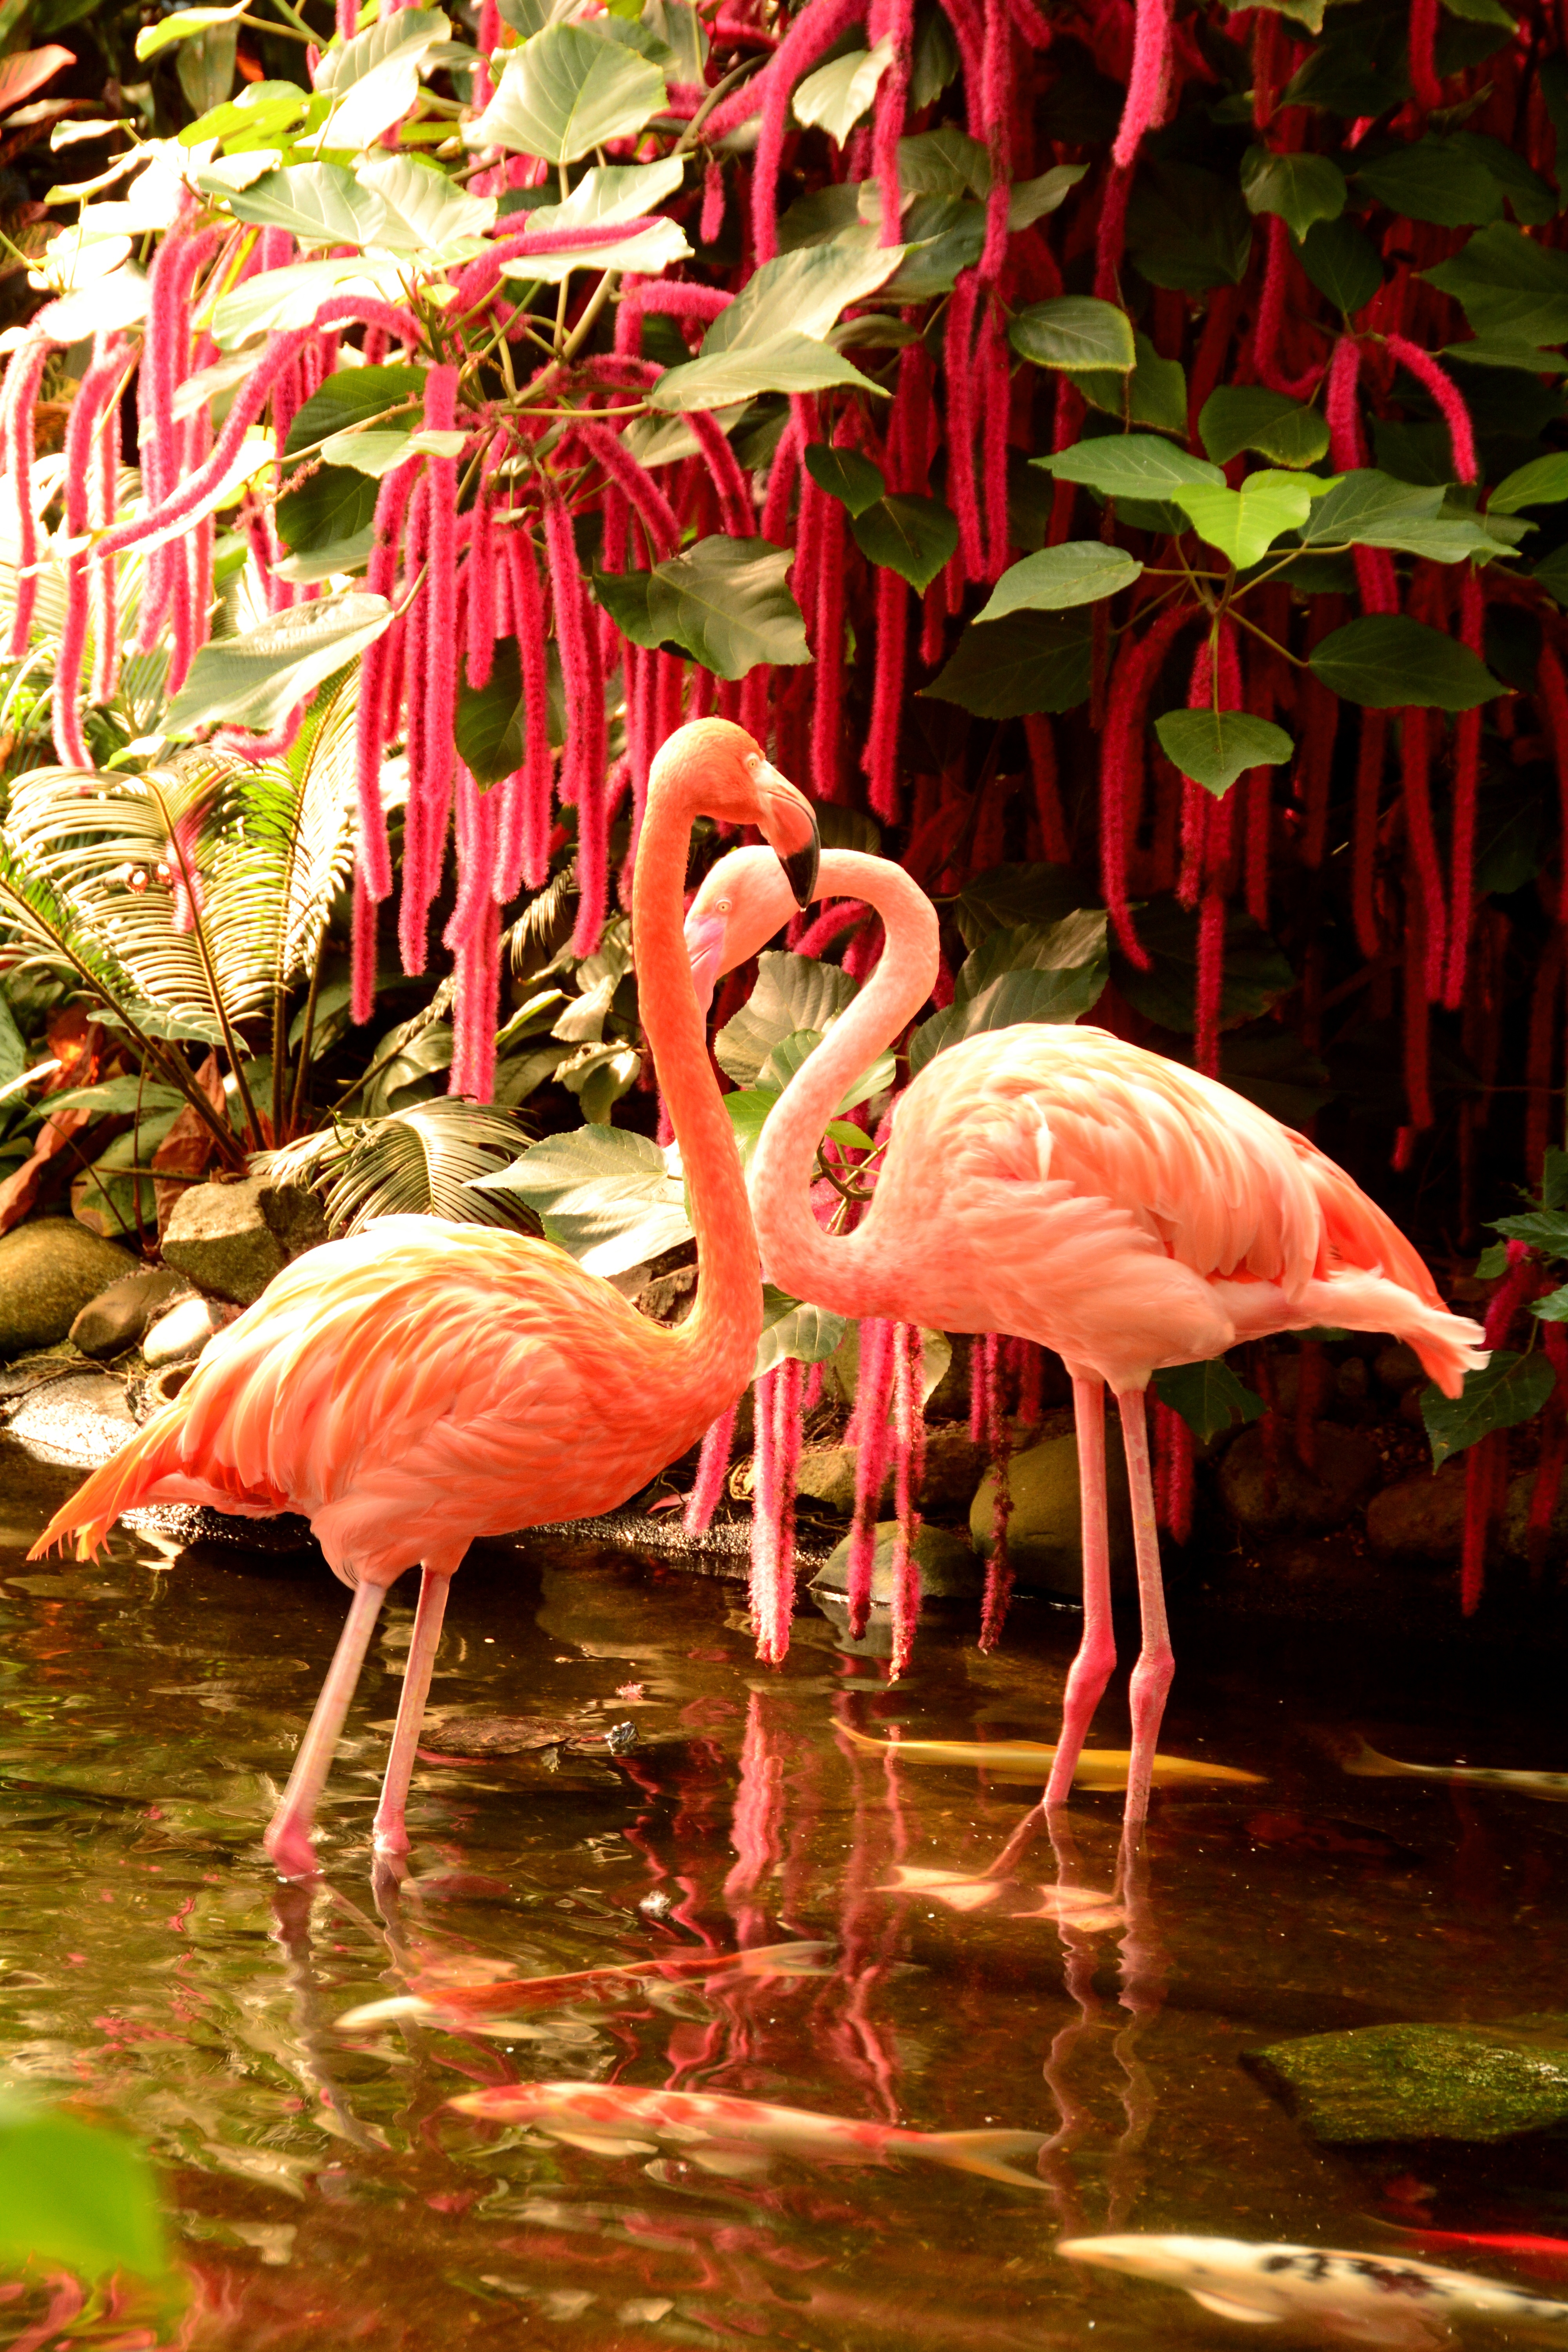
bird, flower, wildlife, zoo, beak, tropical, pink, fauna, ornithology, flamingo, neck, wings, phoenicopterus, exotic, egret, water bird, flamingos